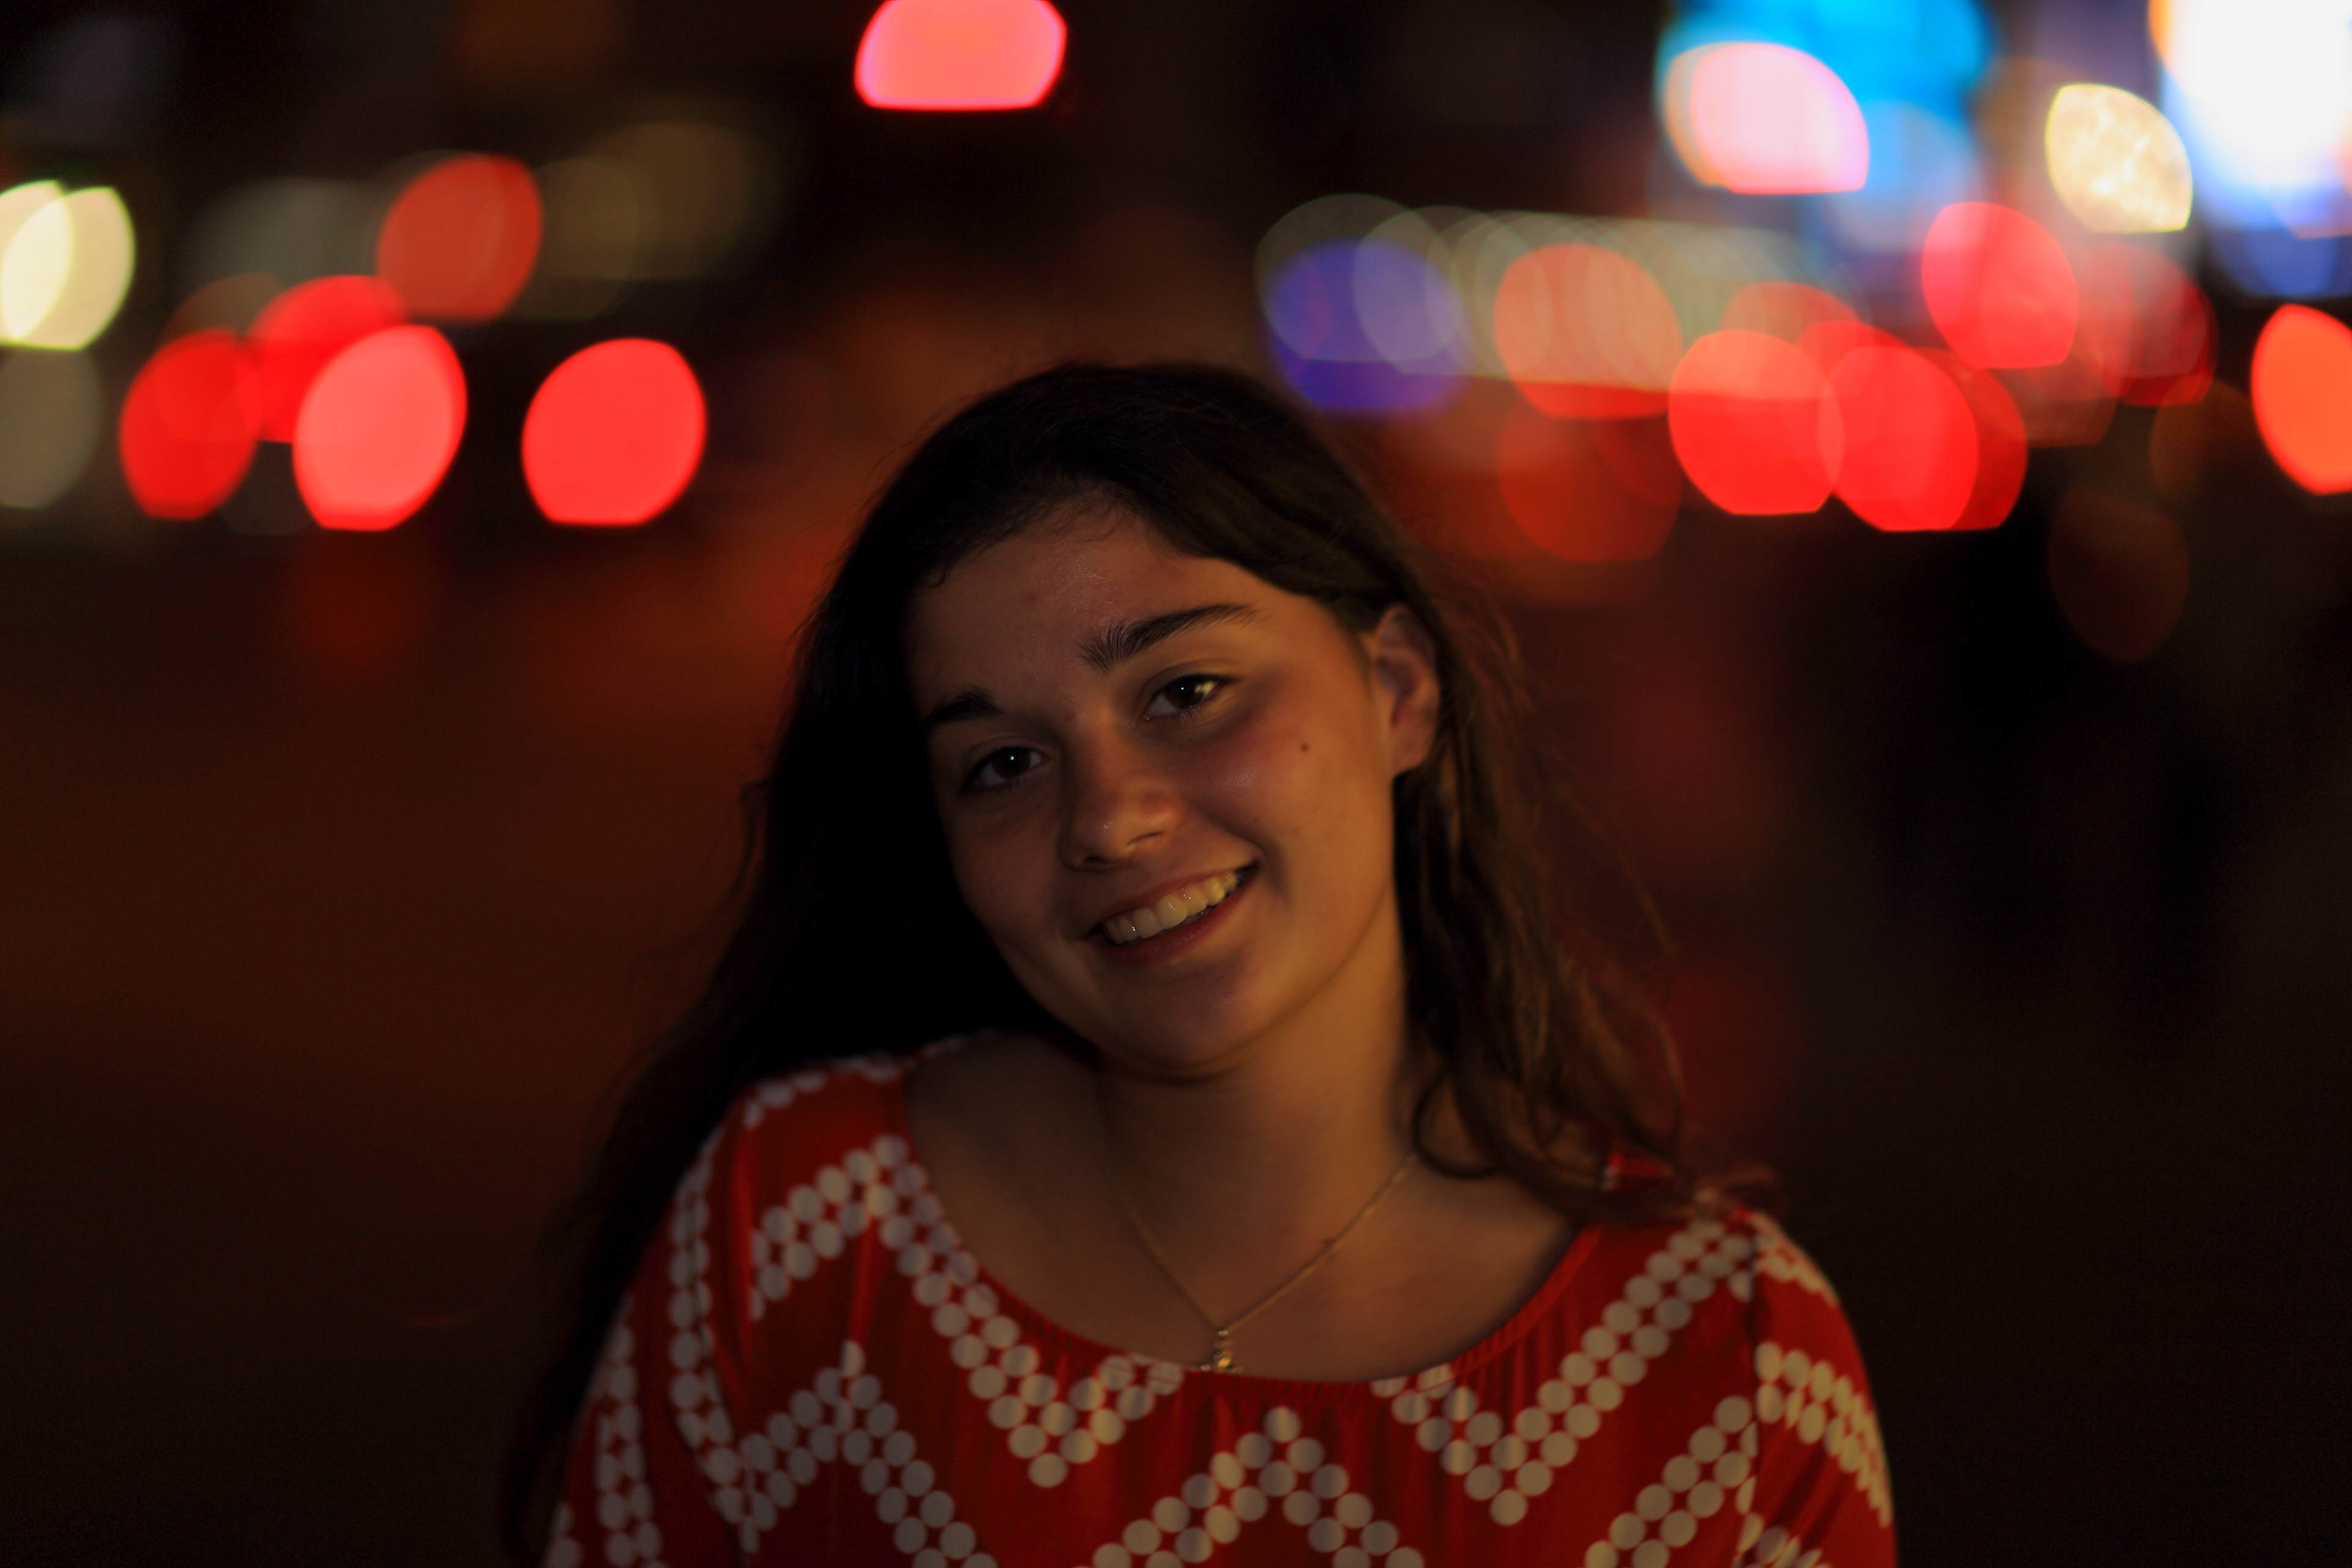
red, color, facial expression, smile, cool image, fun, beauty, emotion